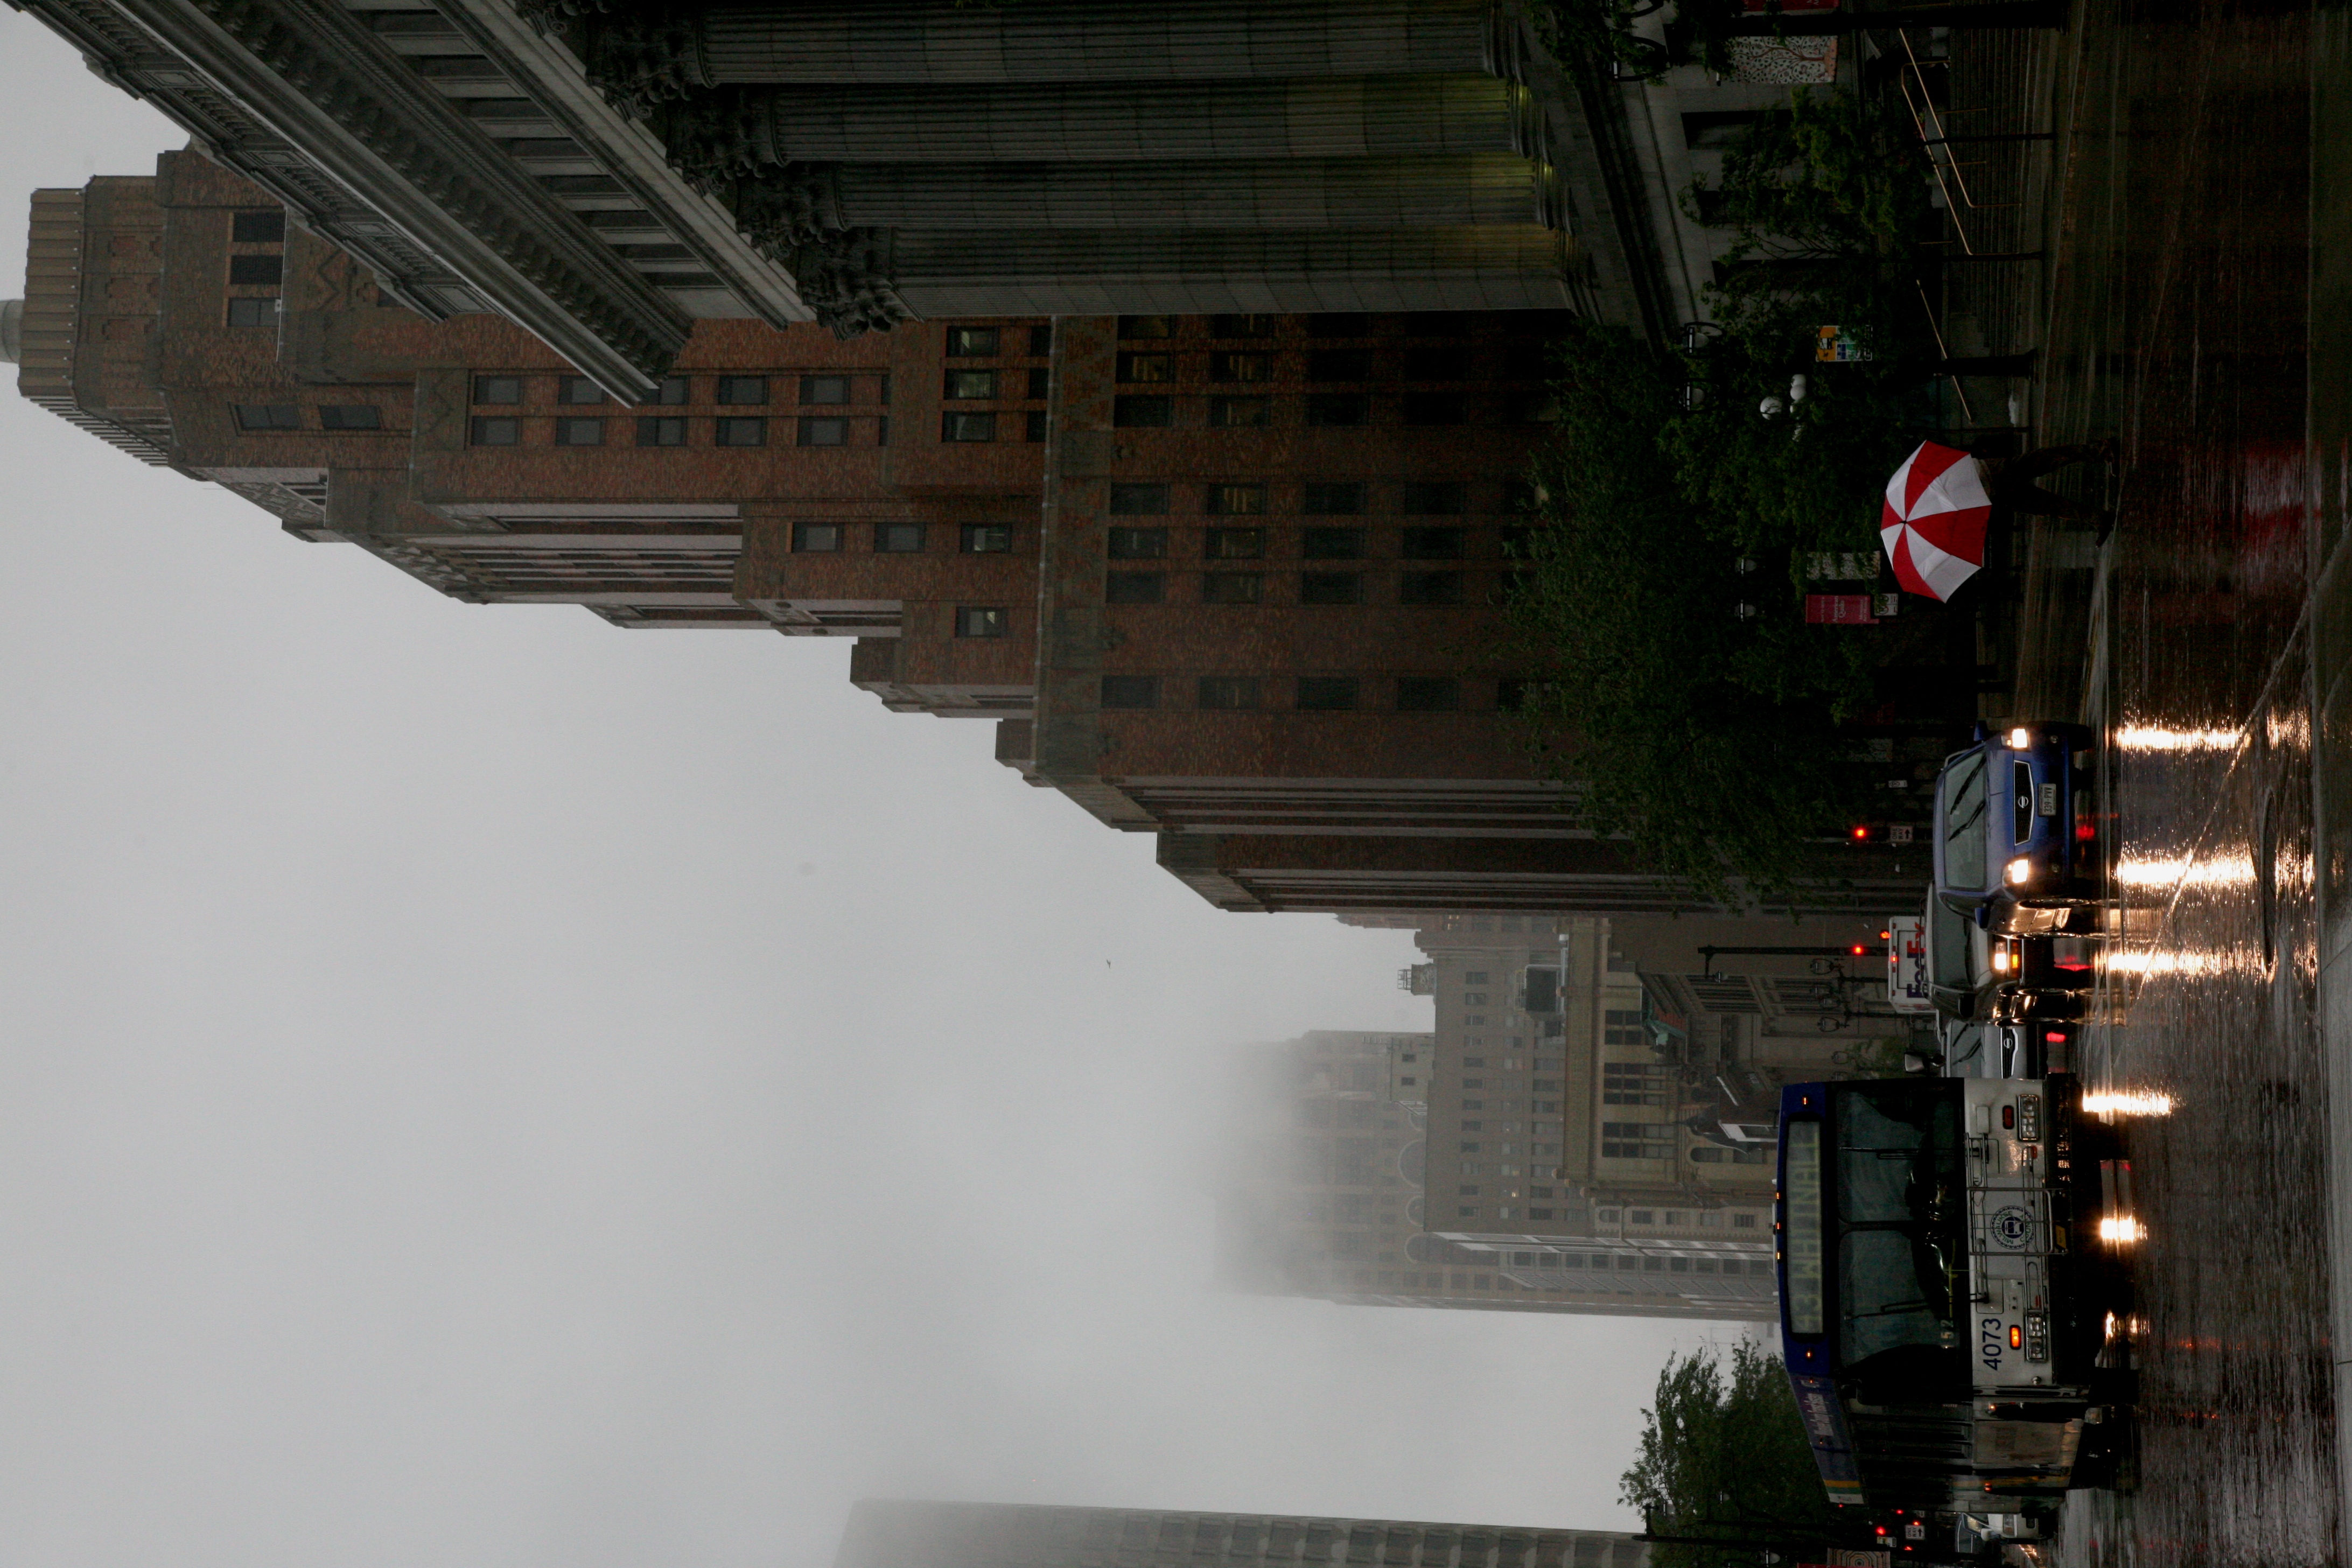
skyline, street, morning, rain, city, skyscraper, river, canal, cityscape, downtown, evening, reflection, weather, landmark, waterway, pluie, wisconsin, milwaukee, urban area, atmospheric phenomenon, human settlement